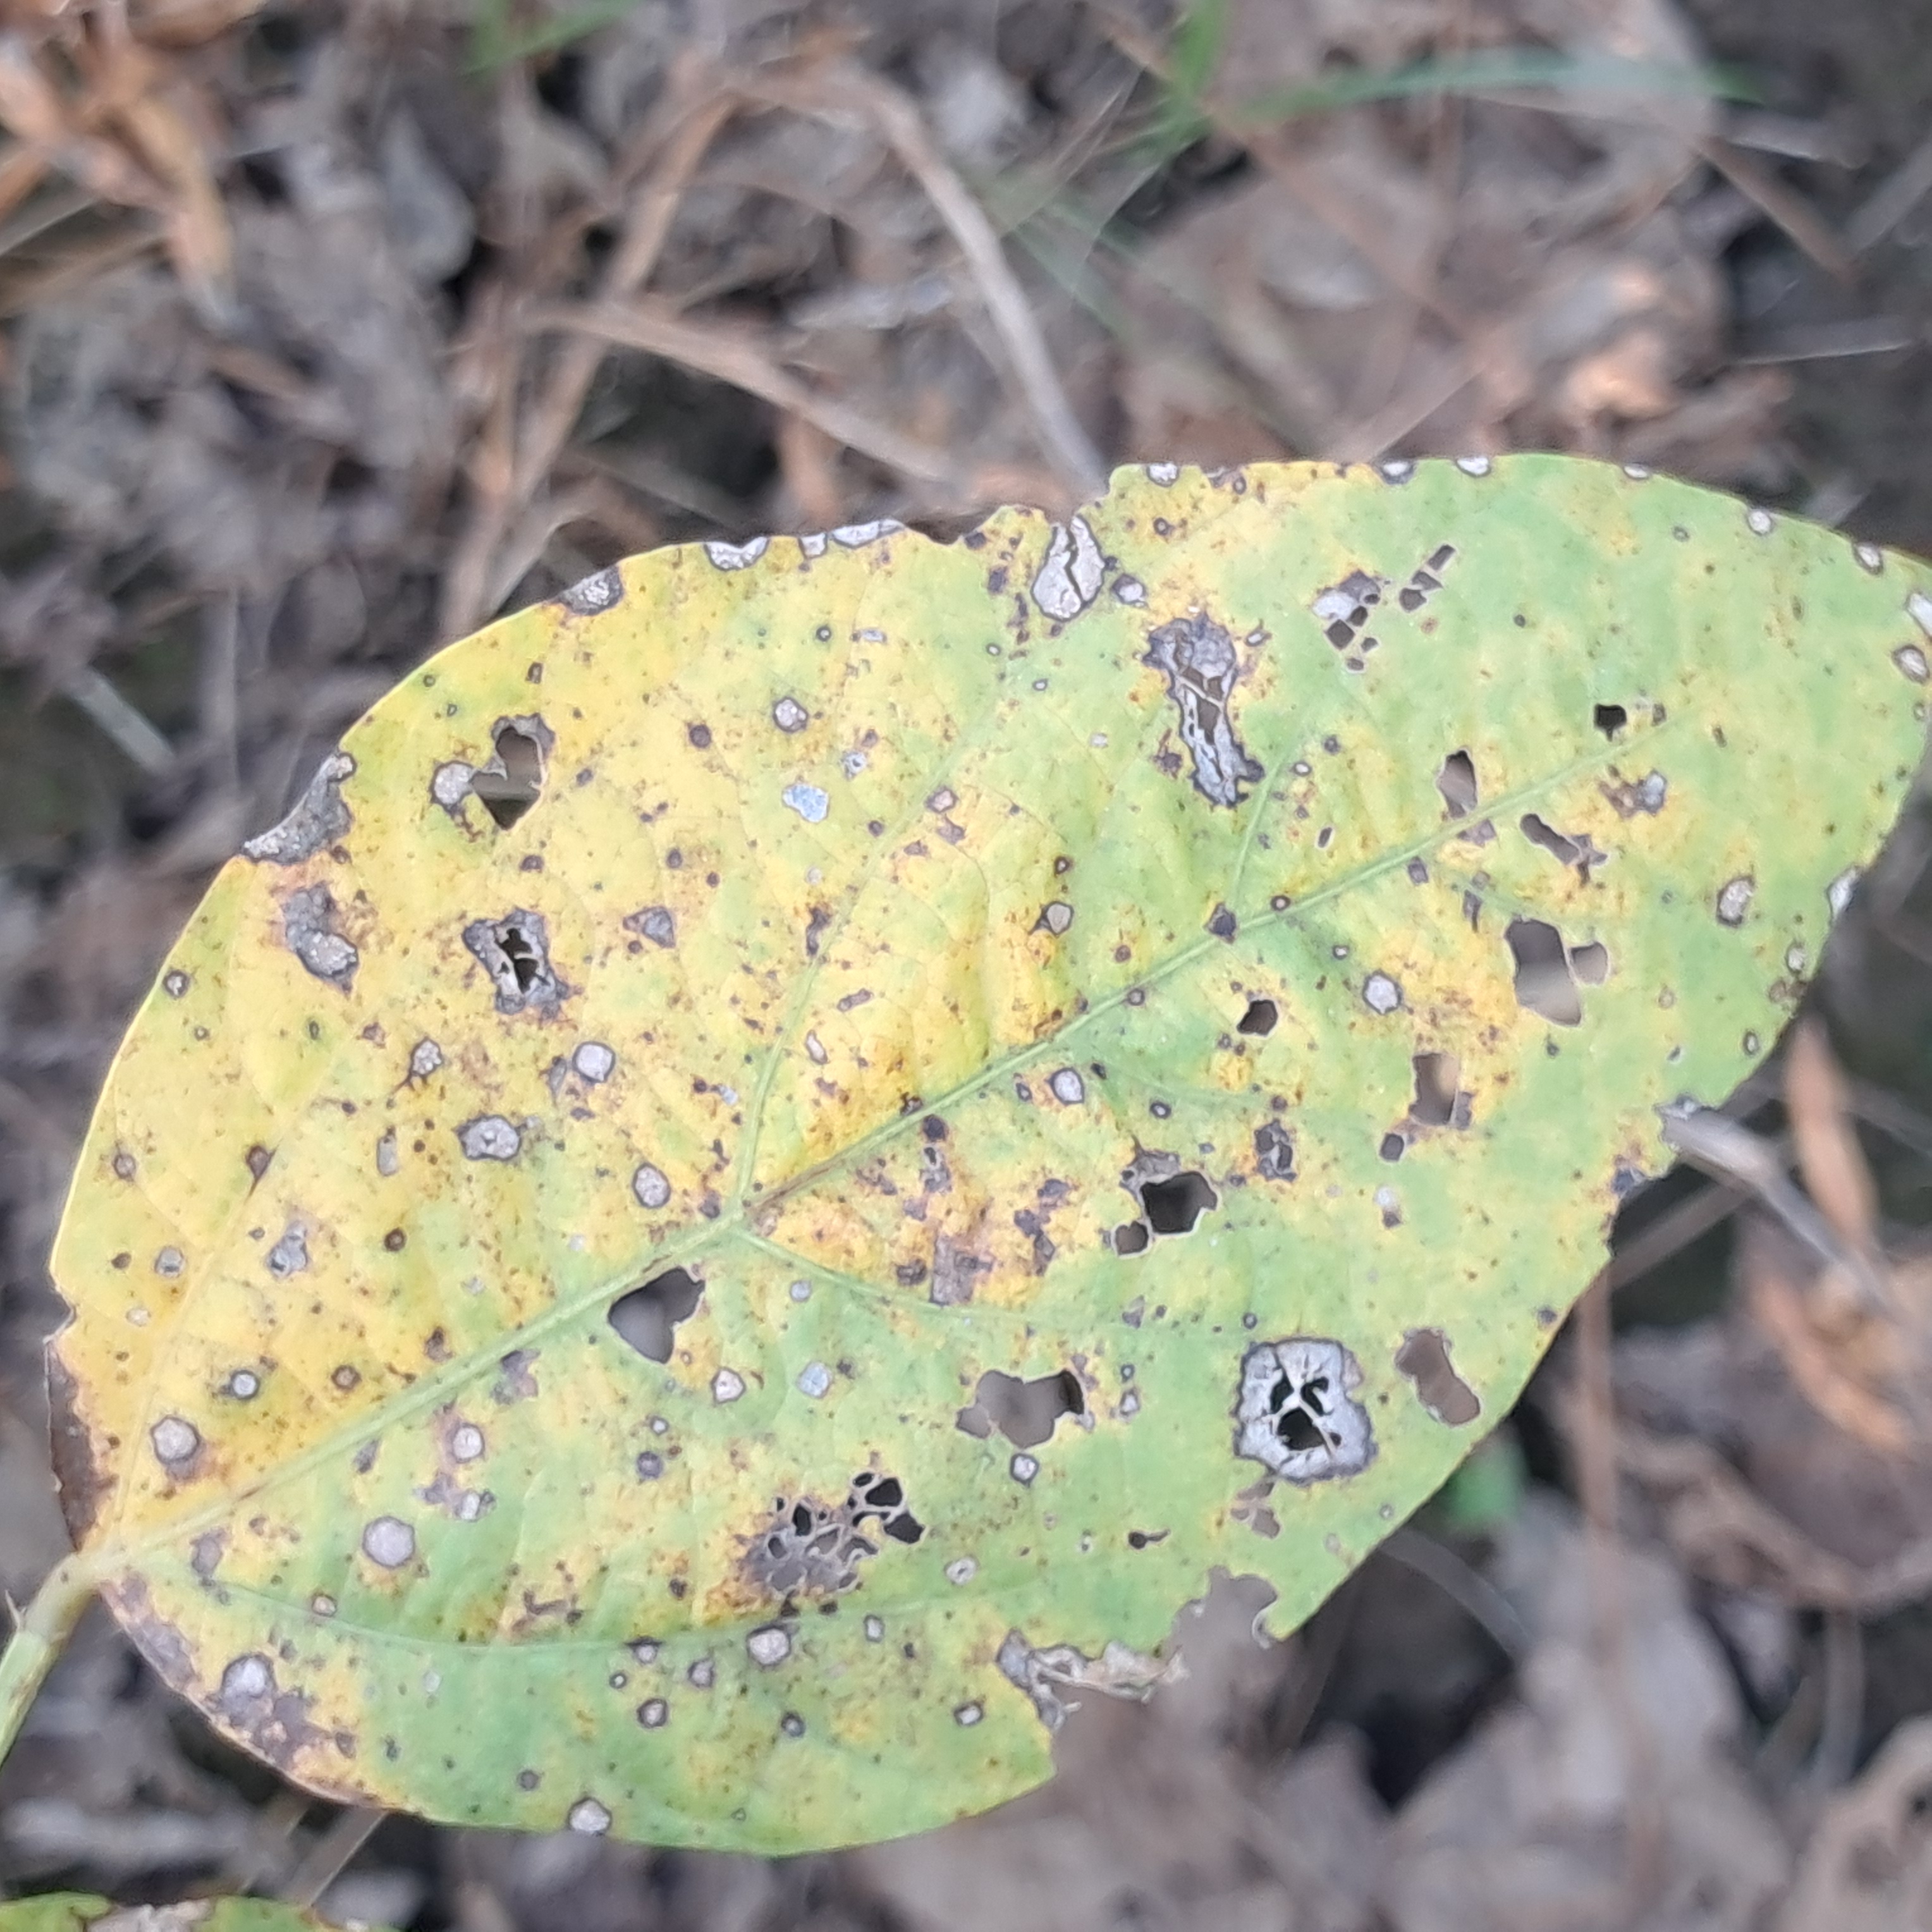
Label: Frog_Leaf_Eye